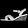
Label: Sandal